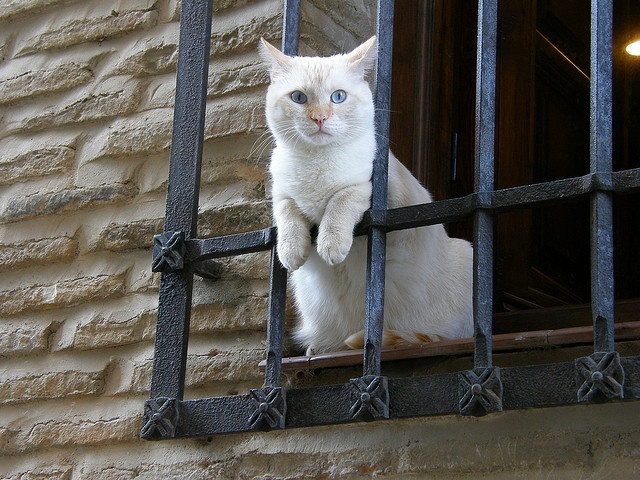
A white cat leaning out of a window behind a black gate.
a white cat is sticking his head out of some iron bars
A white cat resting its paws over a guardrail outside.
A white cat with blue eyes perched on window bars.
A cat leans out a gated window from inside.